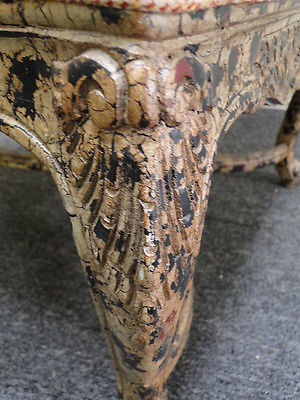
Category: chair